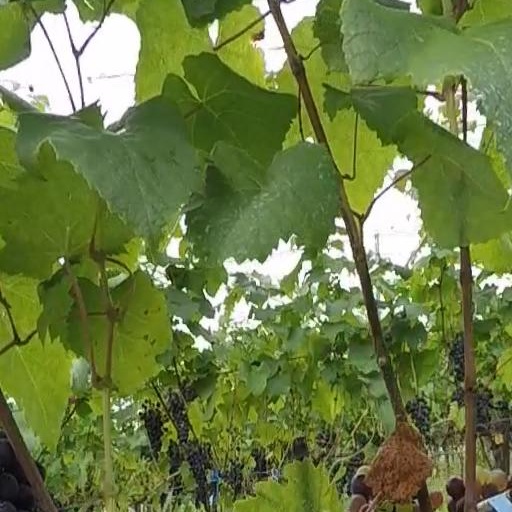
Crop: grape